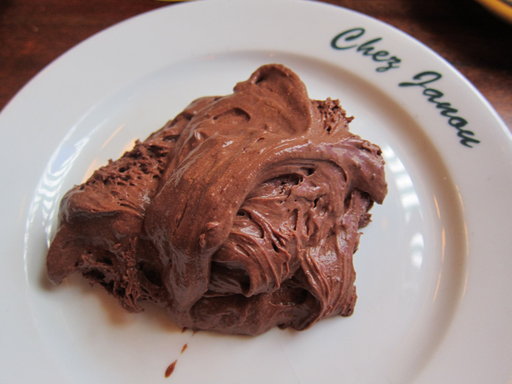
Label: chocolate_mousse